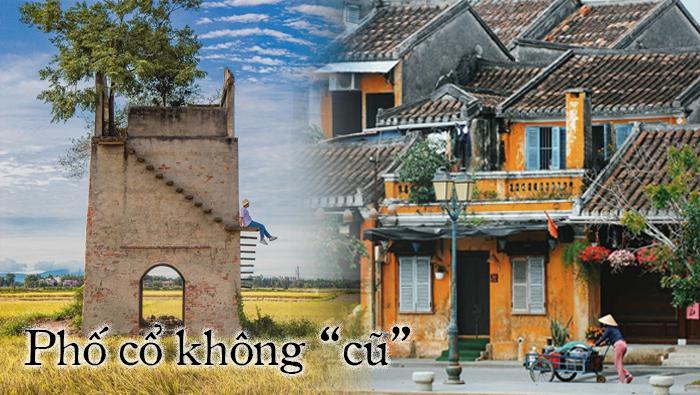
một người phụ nữ đang di chuyển trên một con phố cổ